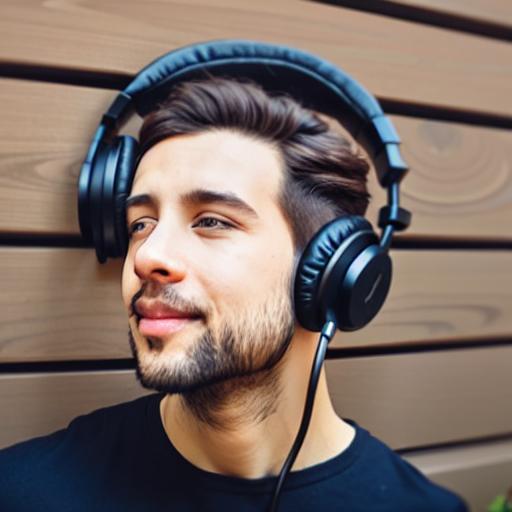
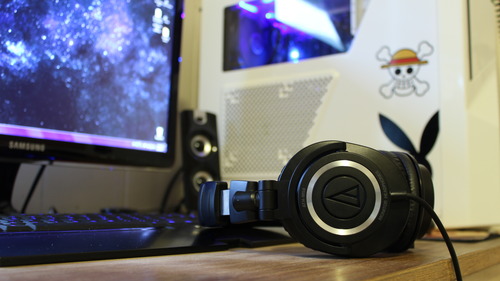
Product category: headphones
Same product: no